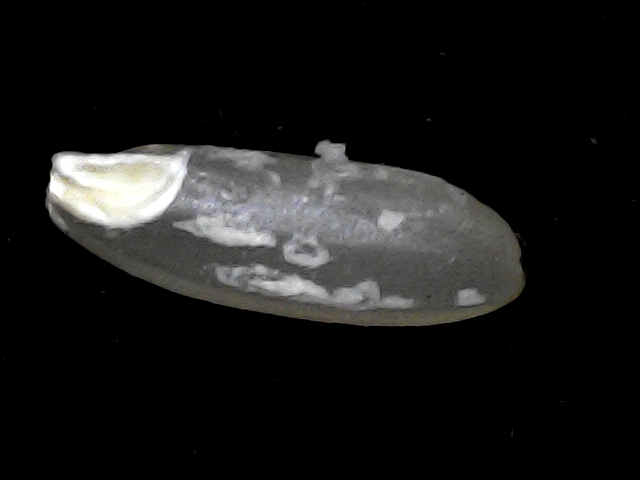
Rice variety: BD51